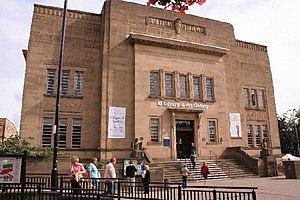
Cette liste des musées du West Yorkshire, Angleterre contient des musées qui sont définis dans ce contexte comme des institutions qui recueillent et soignent des objets d'intérêt culturel, artistique, scientifique ou historique. leurs collections ou expositions connexes disponibles pour la consultation publique. Sont également inclus les galeries d'art à but non lucratif et les galeries d'art universitaires. Les musées virtuels ne sont pas inclus.